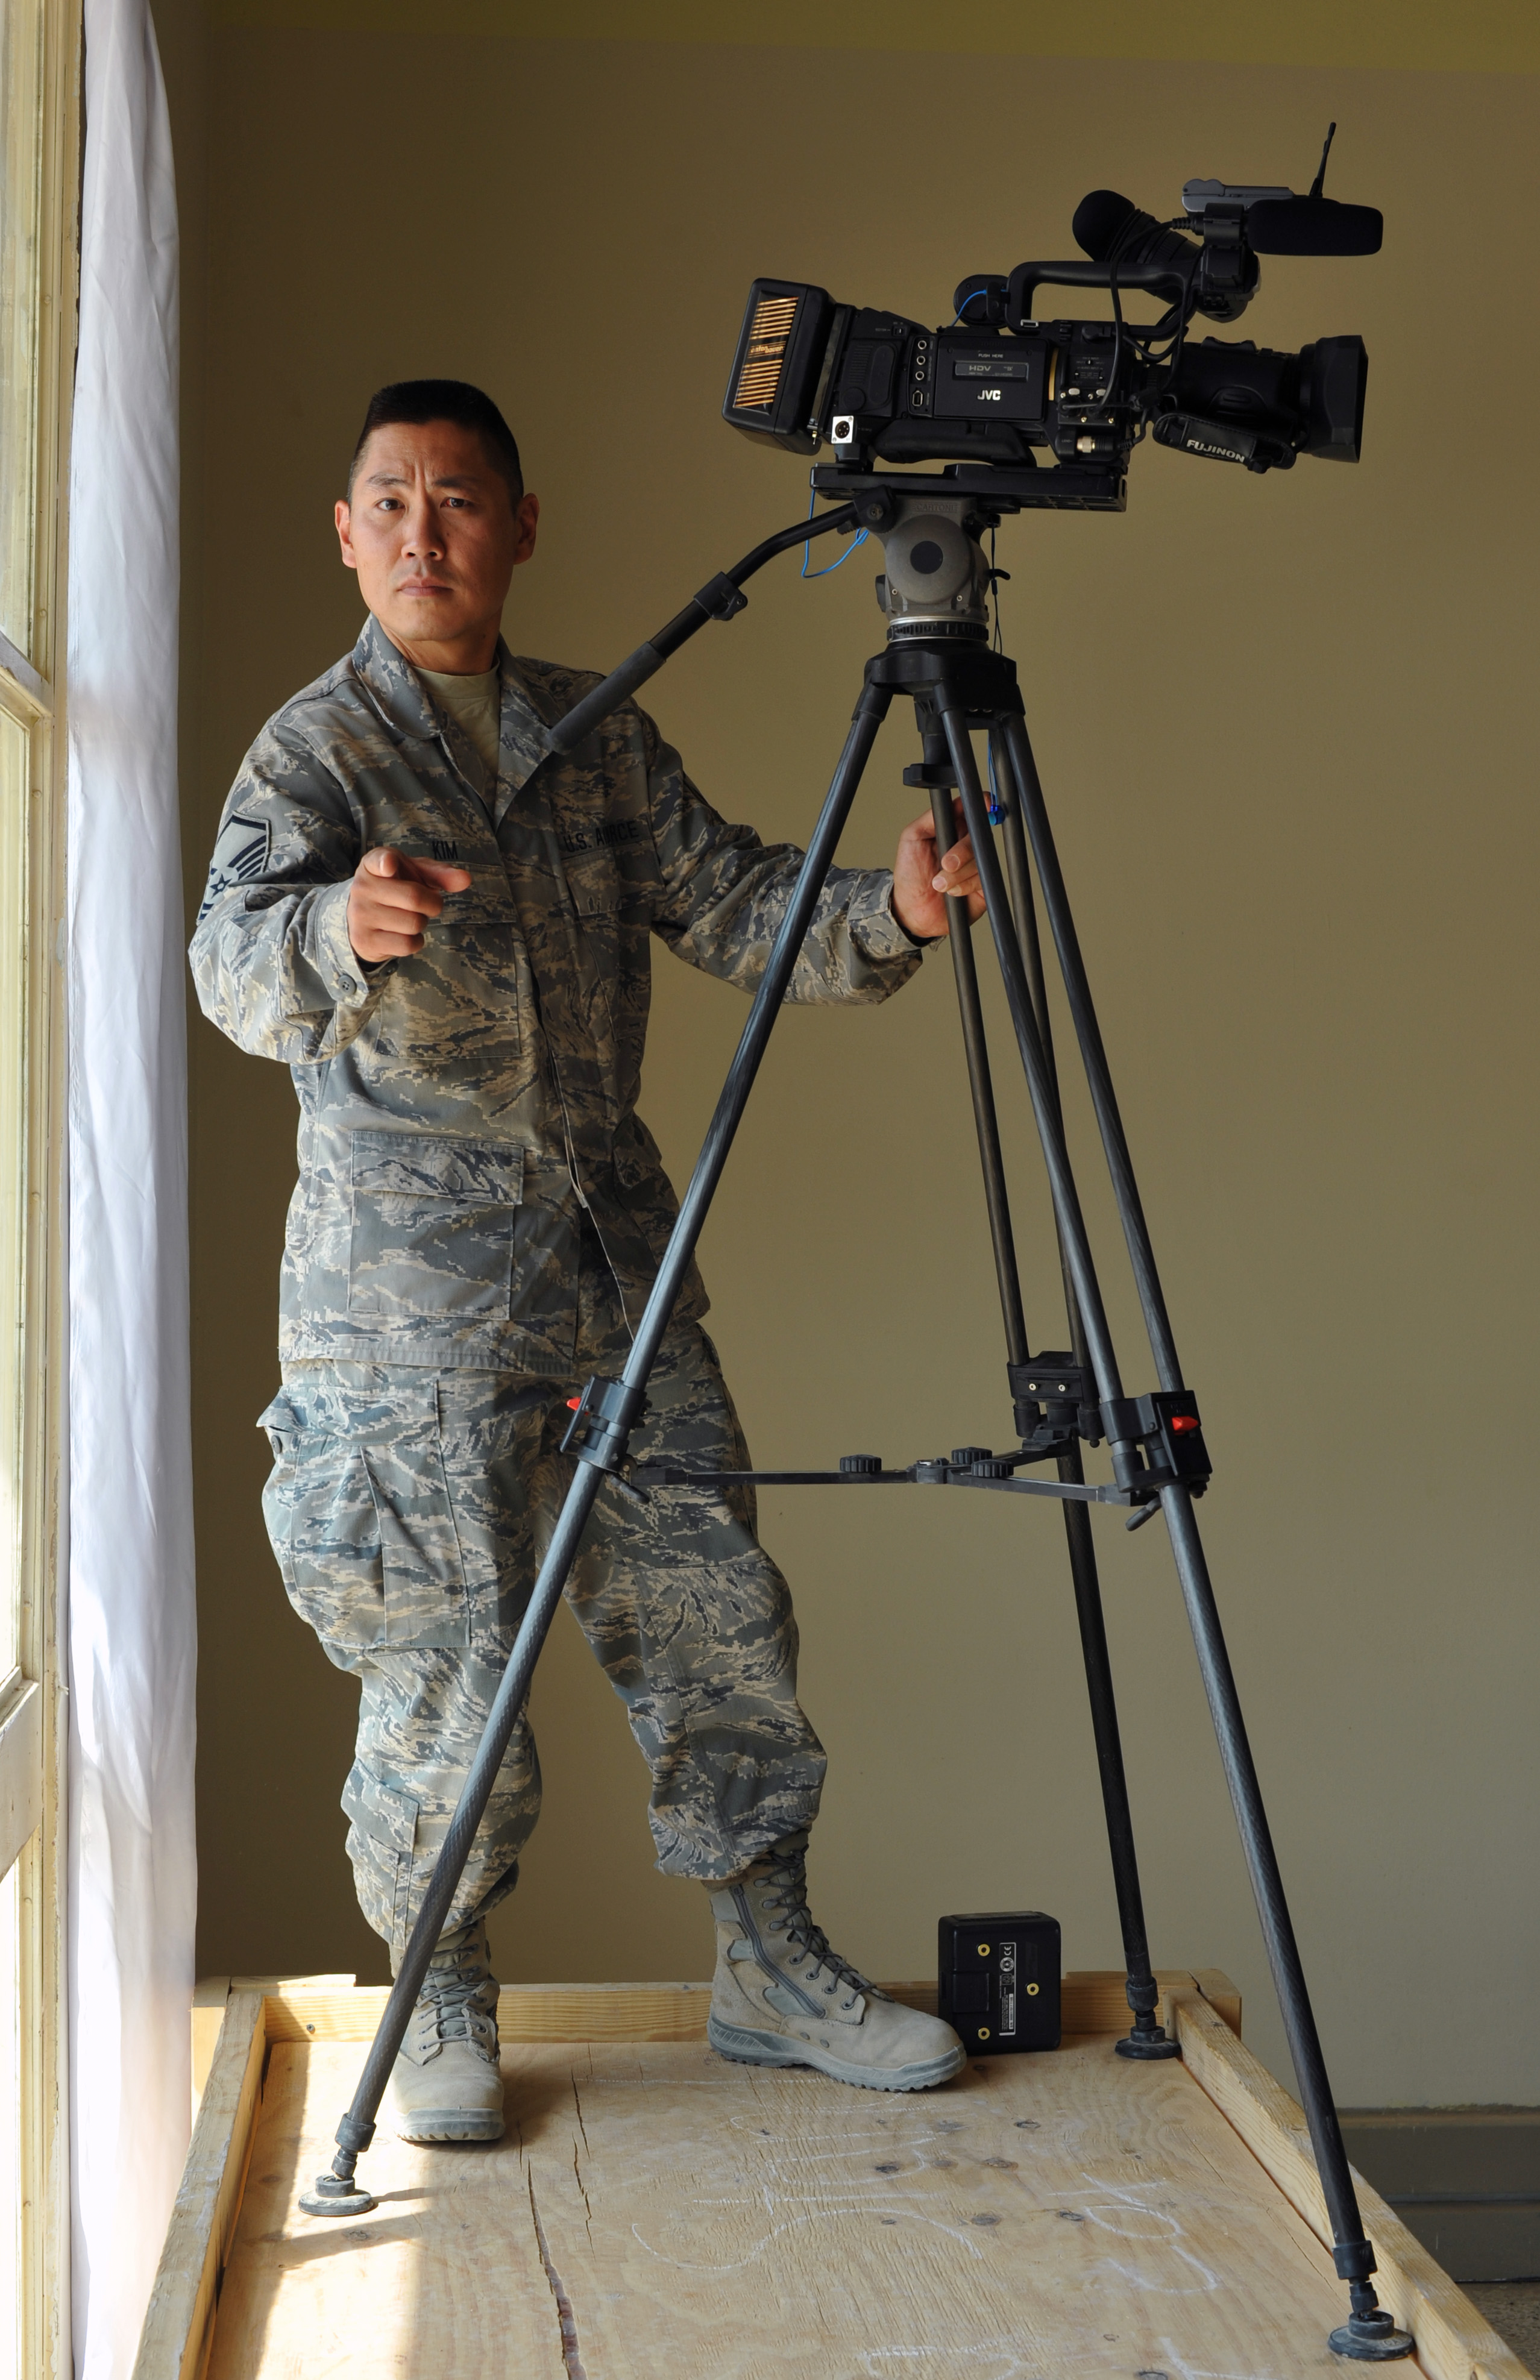
military, soldier, army, weapon, iraq, jointbasebalad, firearm, machine gun